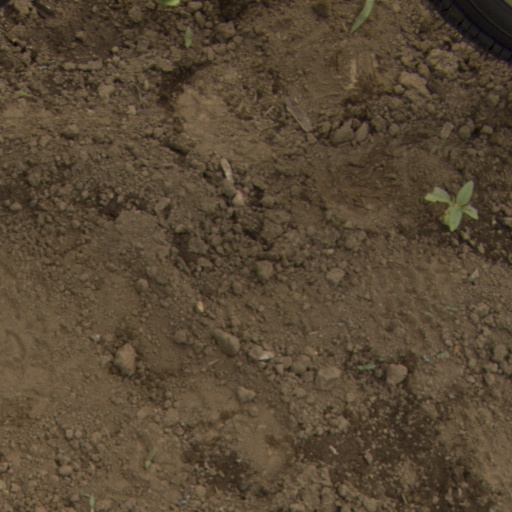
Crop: Jerusalem artichoke